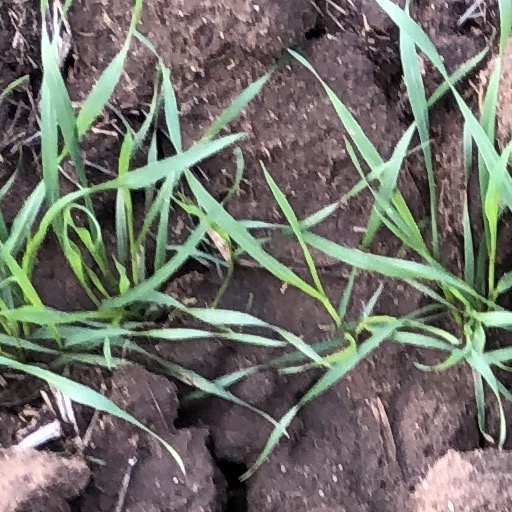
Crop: wheat